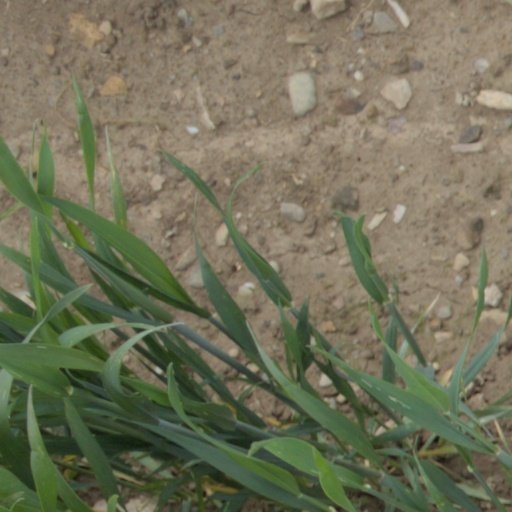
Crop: wheat